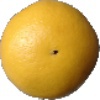
Label: white_grapefruit